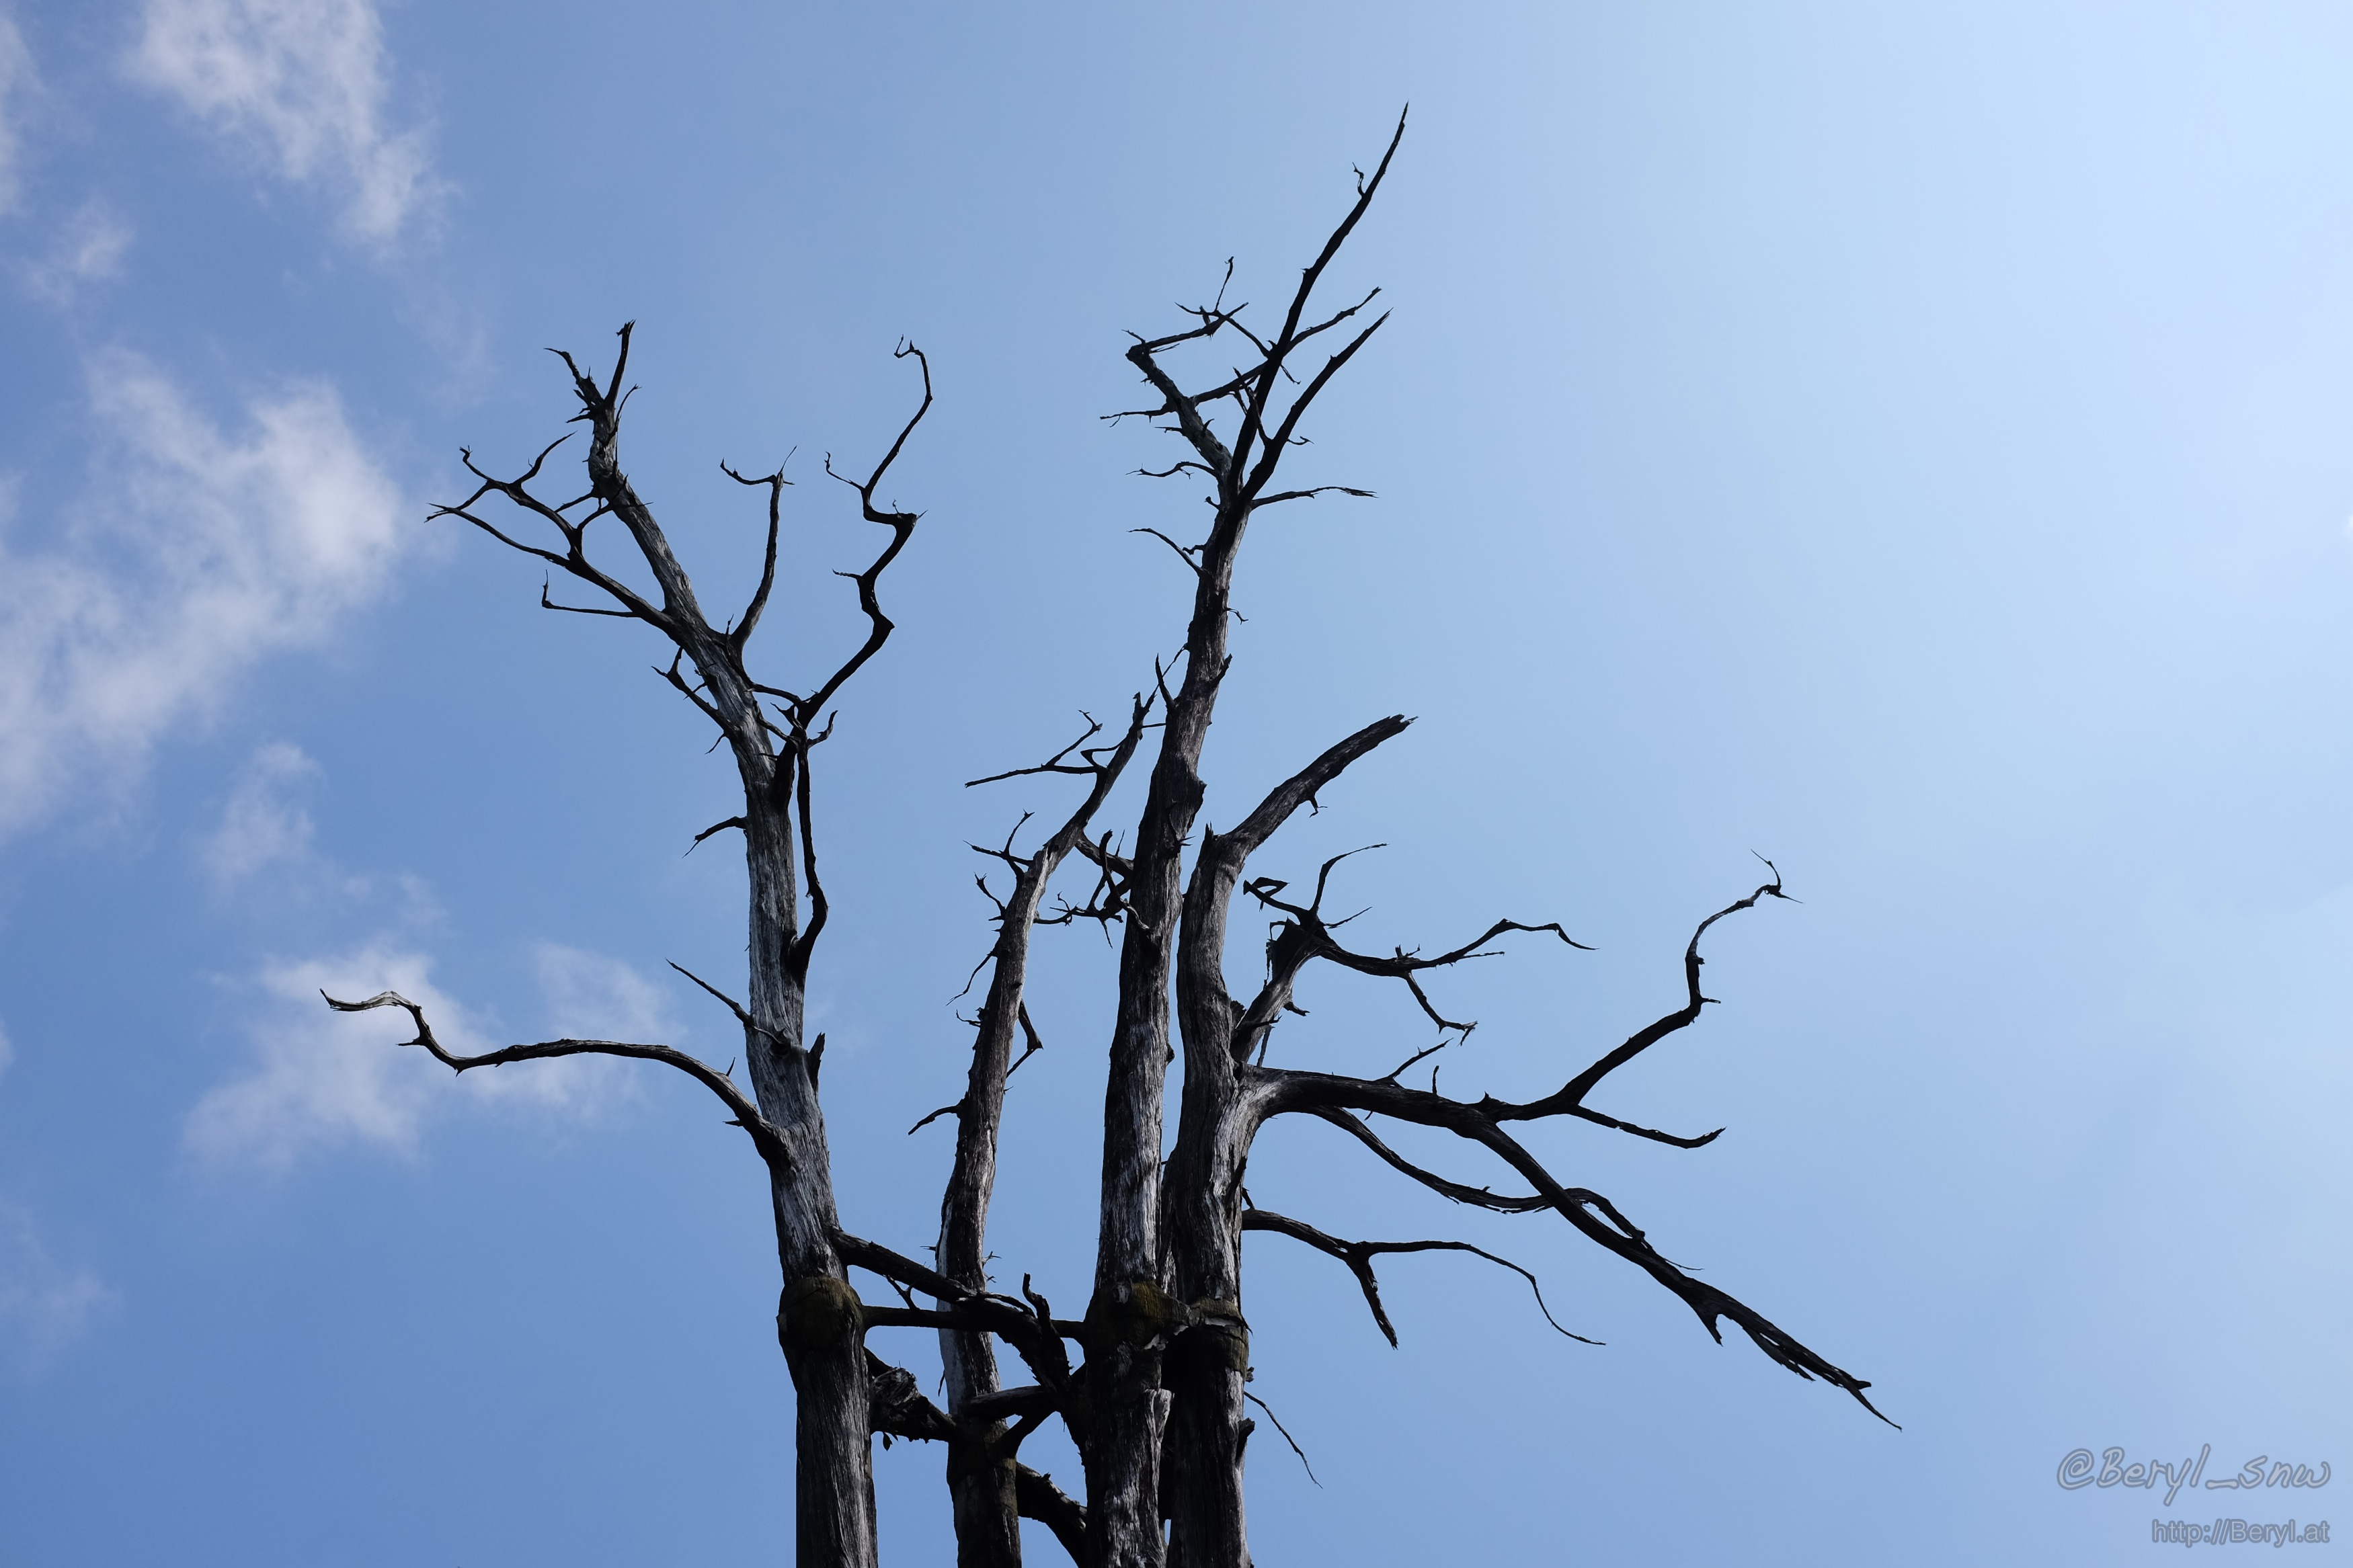
tree, nature, grass, branch, winter, bird, cloud, plant, sky, clear, fujifilm, clean, blue, dead, twig, sunny, 35mm, x100s, atmospheric phenomenon, woody plant, perching bird